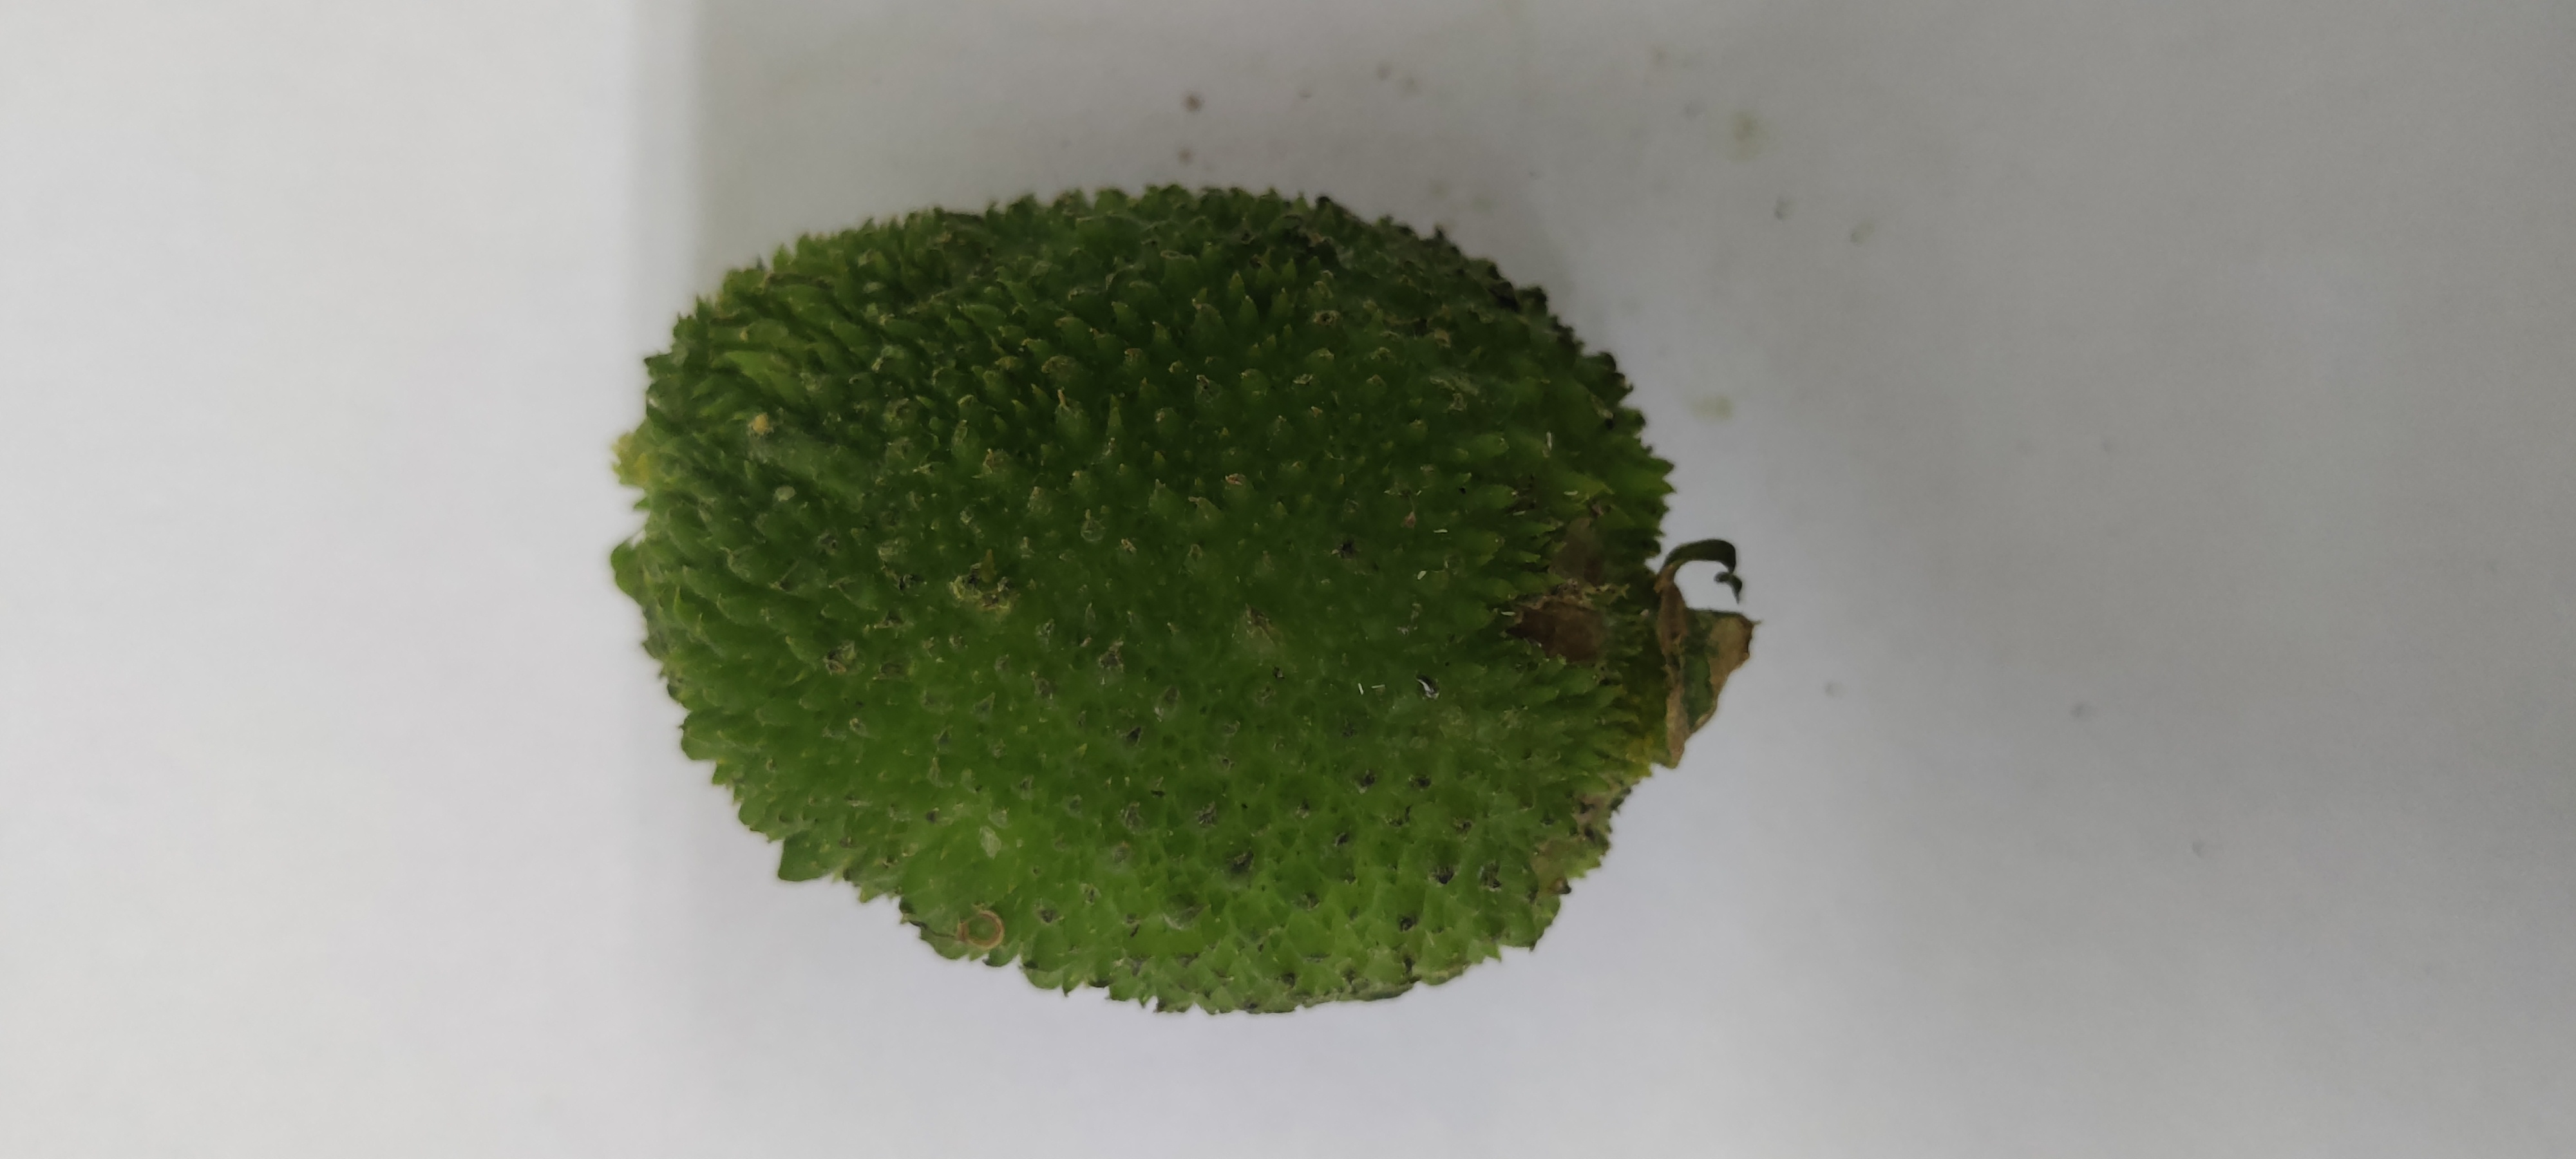
Crop: Spiny Gourd
Condition: Fresh